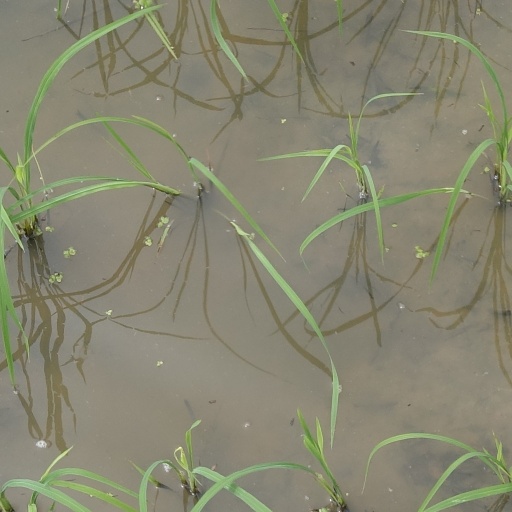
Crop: rice